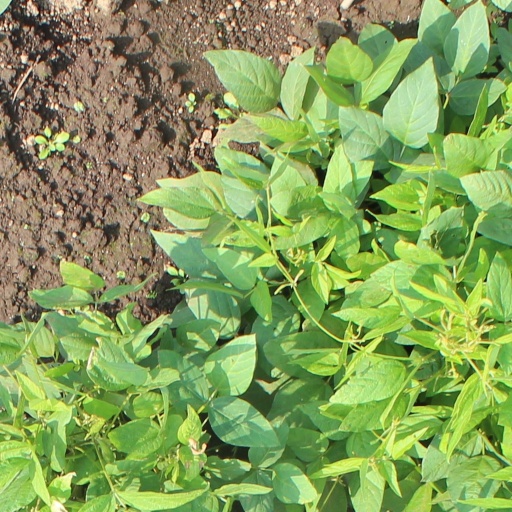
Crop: soybean